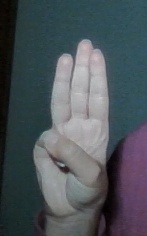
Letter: thaa